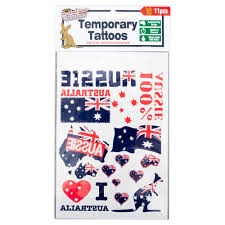
TATTOOS AUSTRALIA ASST
Brand: Bargains 4 U
Category: Business & Industrial > Piercing & Tattooing